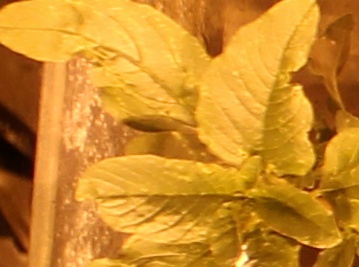
Label: Waterhemp